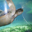
Label: turtle